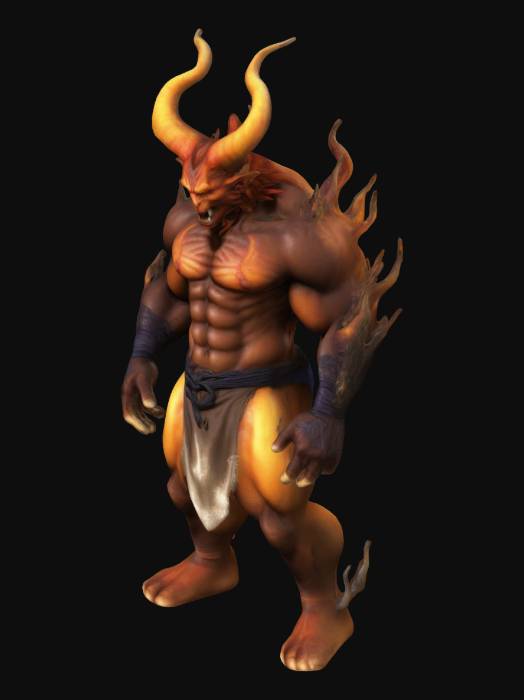
미적 점수 (1~10점): 7